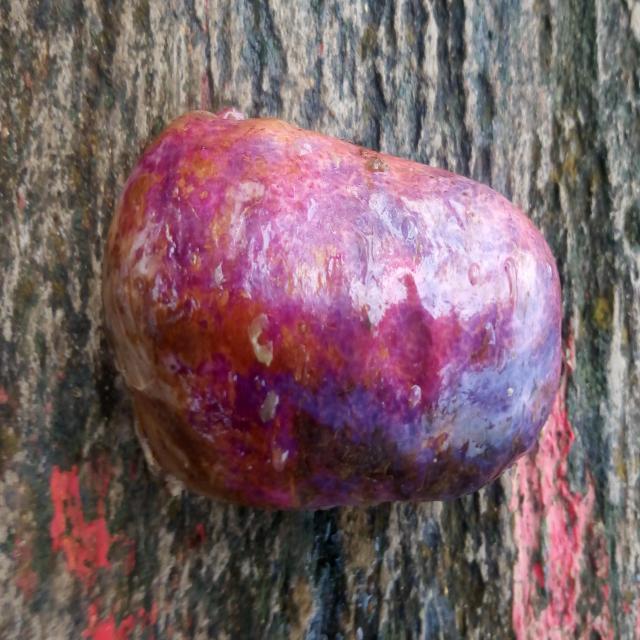
Plum grade: unripe